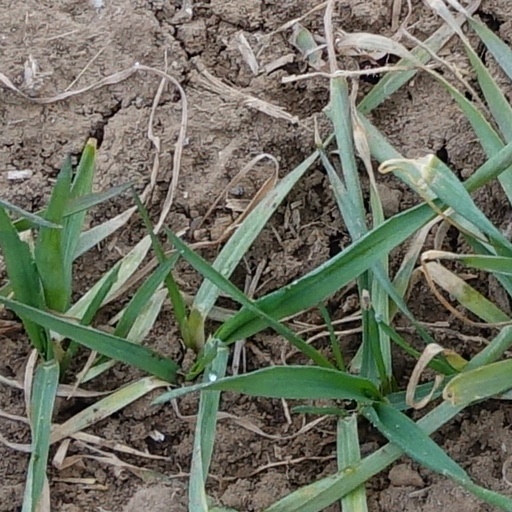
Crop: wheat